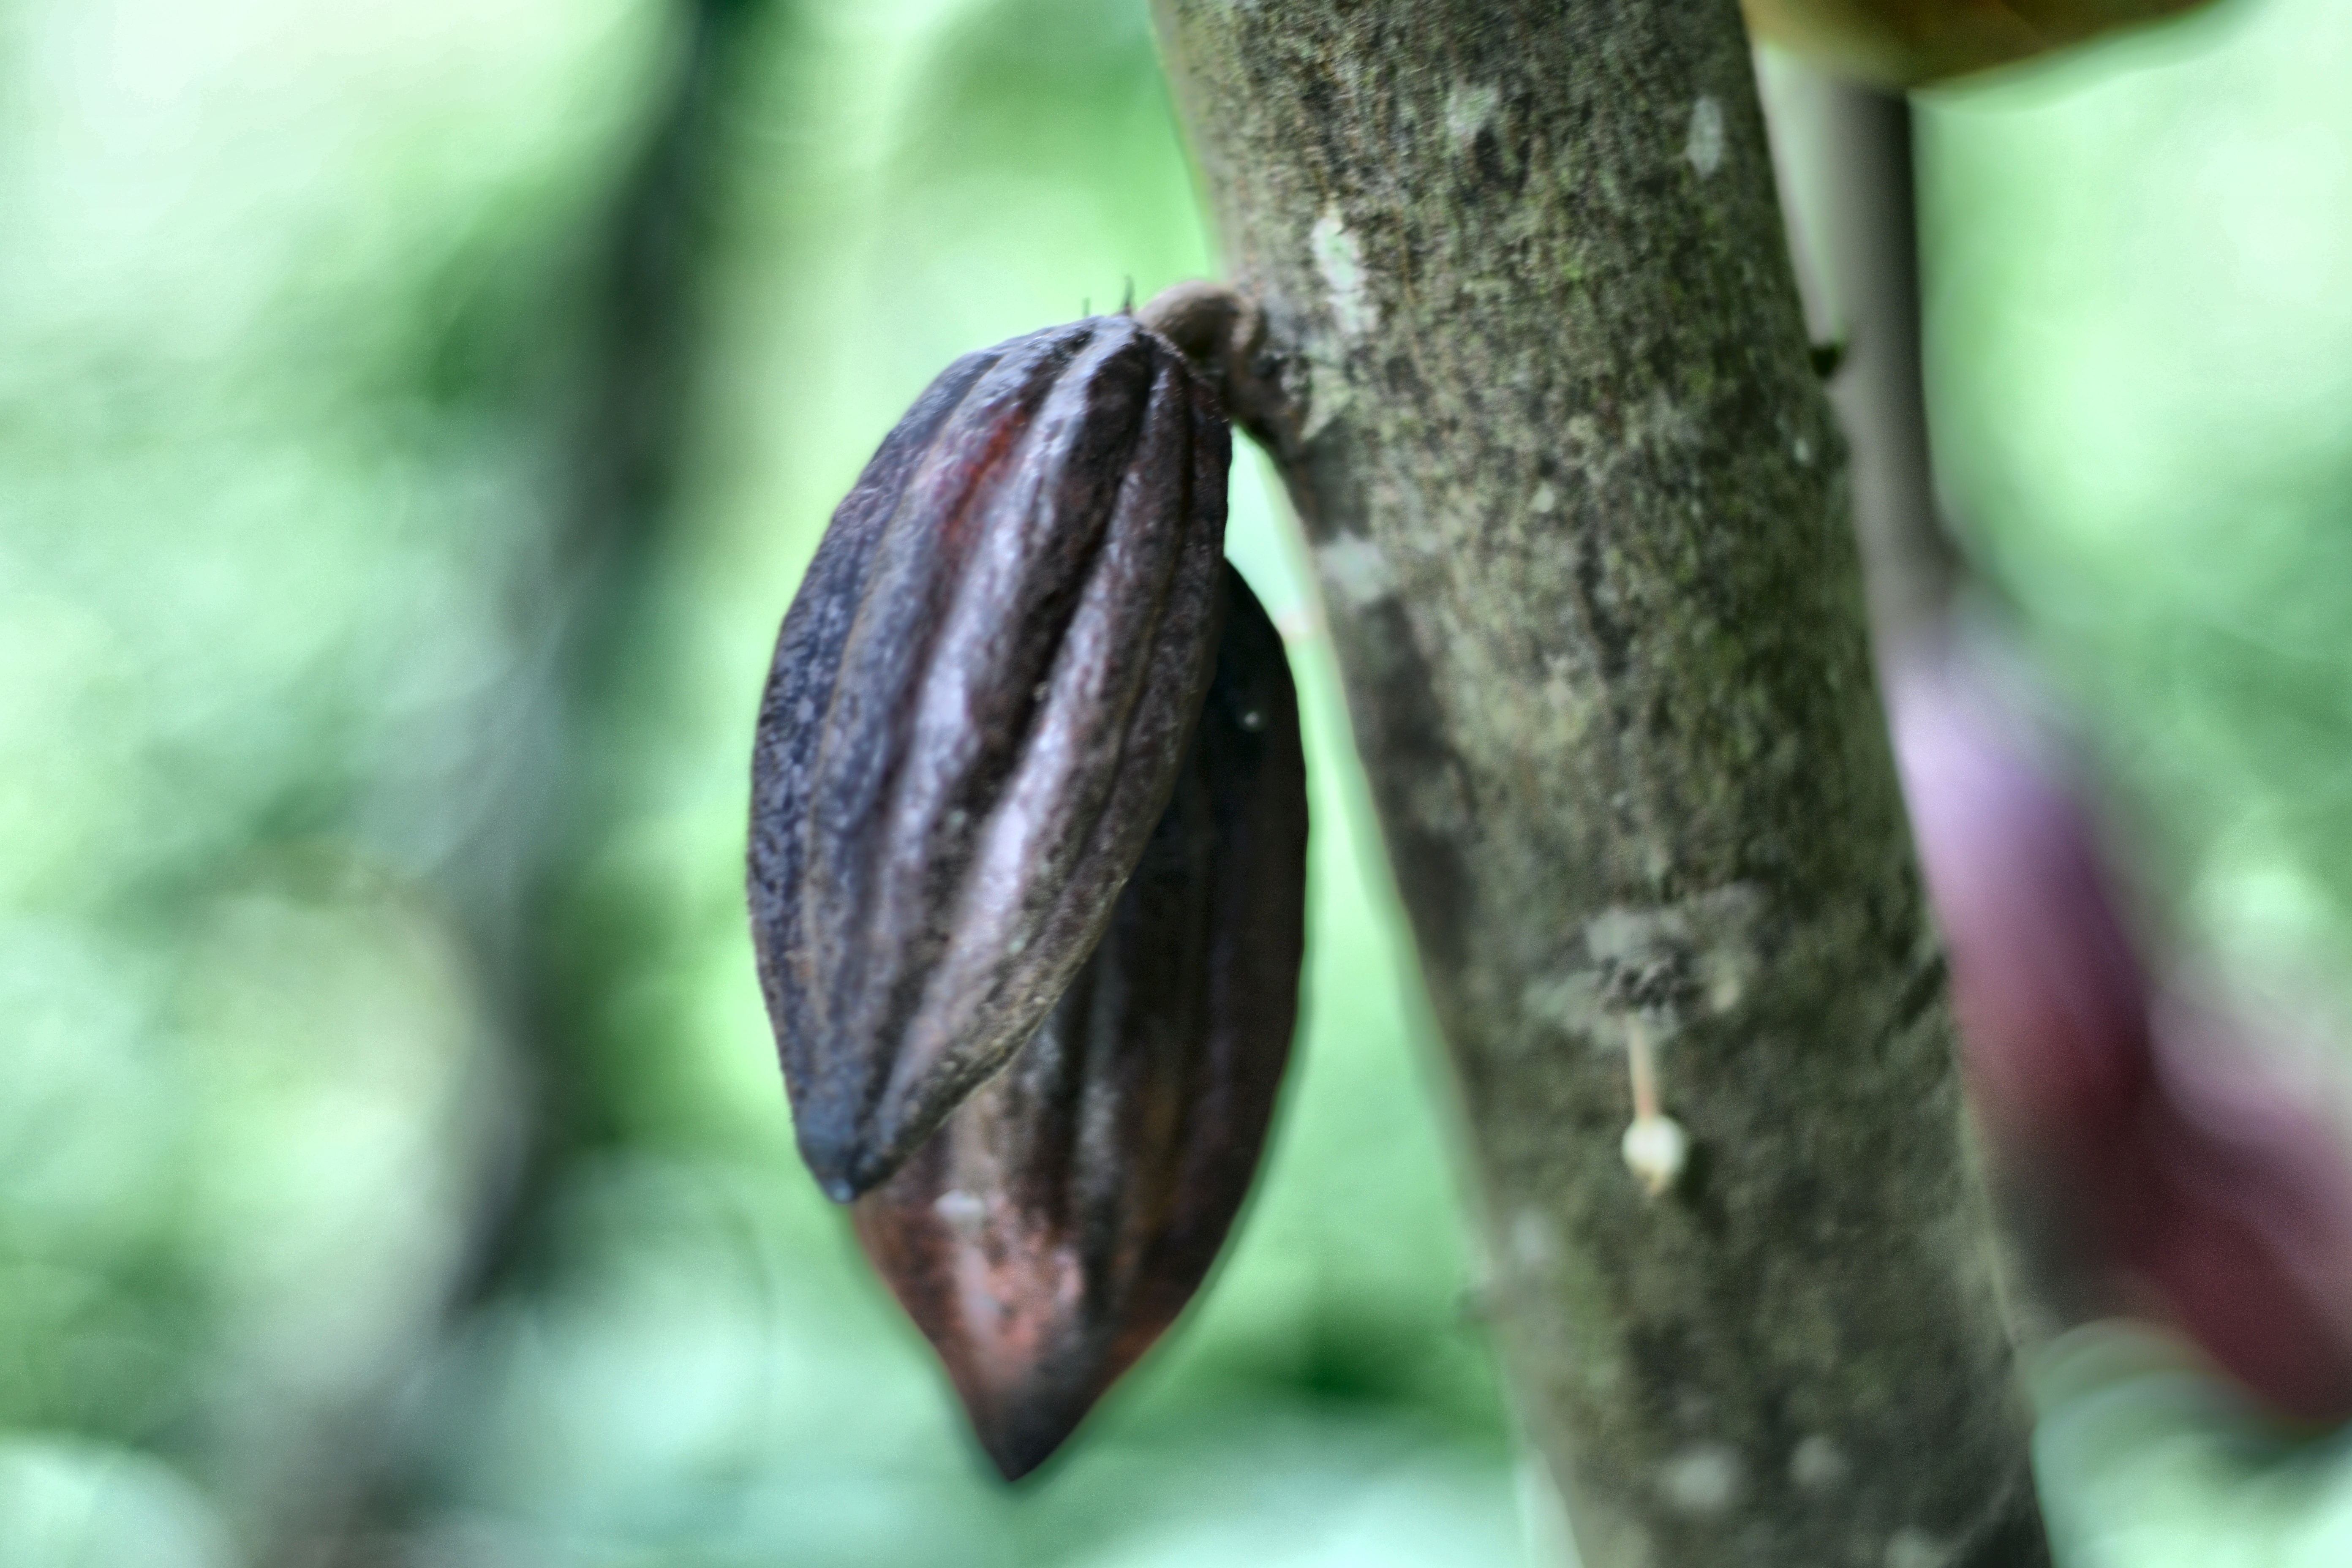
Maturity: unmature
Variety: Amelonado